David Yau Yau

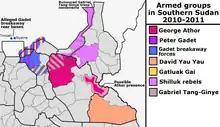
Map showing insurgencies in northeastern South Sudan from 2010 to 2011. Areas affected by Yau Yau's rebellion in orange.

After his failed bid for the state assembly, Yau Yau accused the SPLM of fraud and voter intimidation. On 20 May 2010 he led an armed group in a clash with the SPLA. One casualty was reported by the SPLA. Yau Yau indicated that he was in contact with George Athor, another failed Jonglei candidate who led the South Sudan Democratic Movement (SSDM) into rebellion for similar reasons.